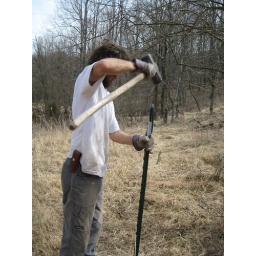
Eli fencing in new pasture